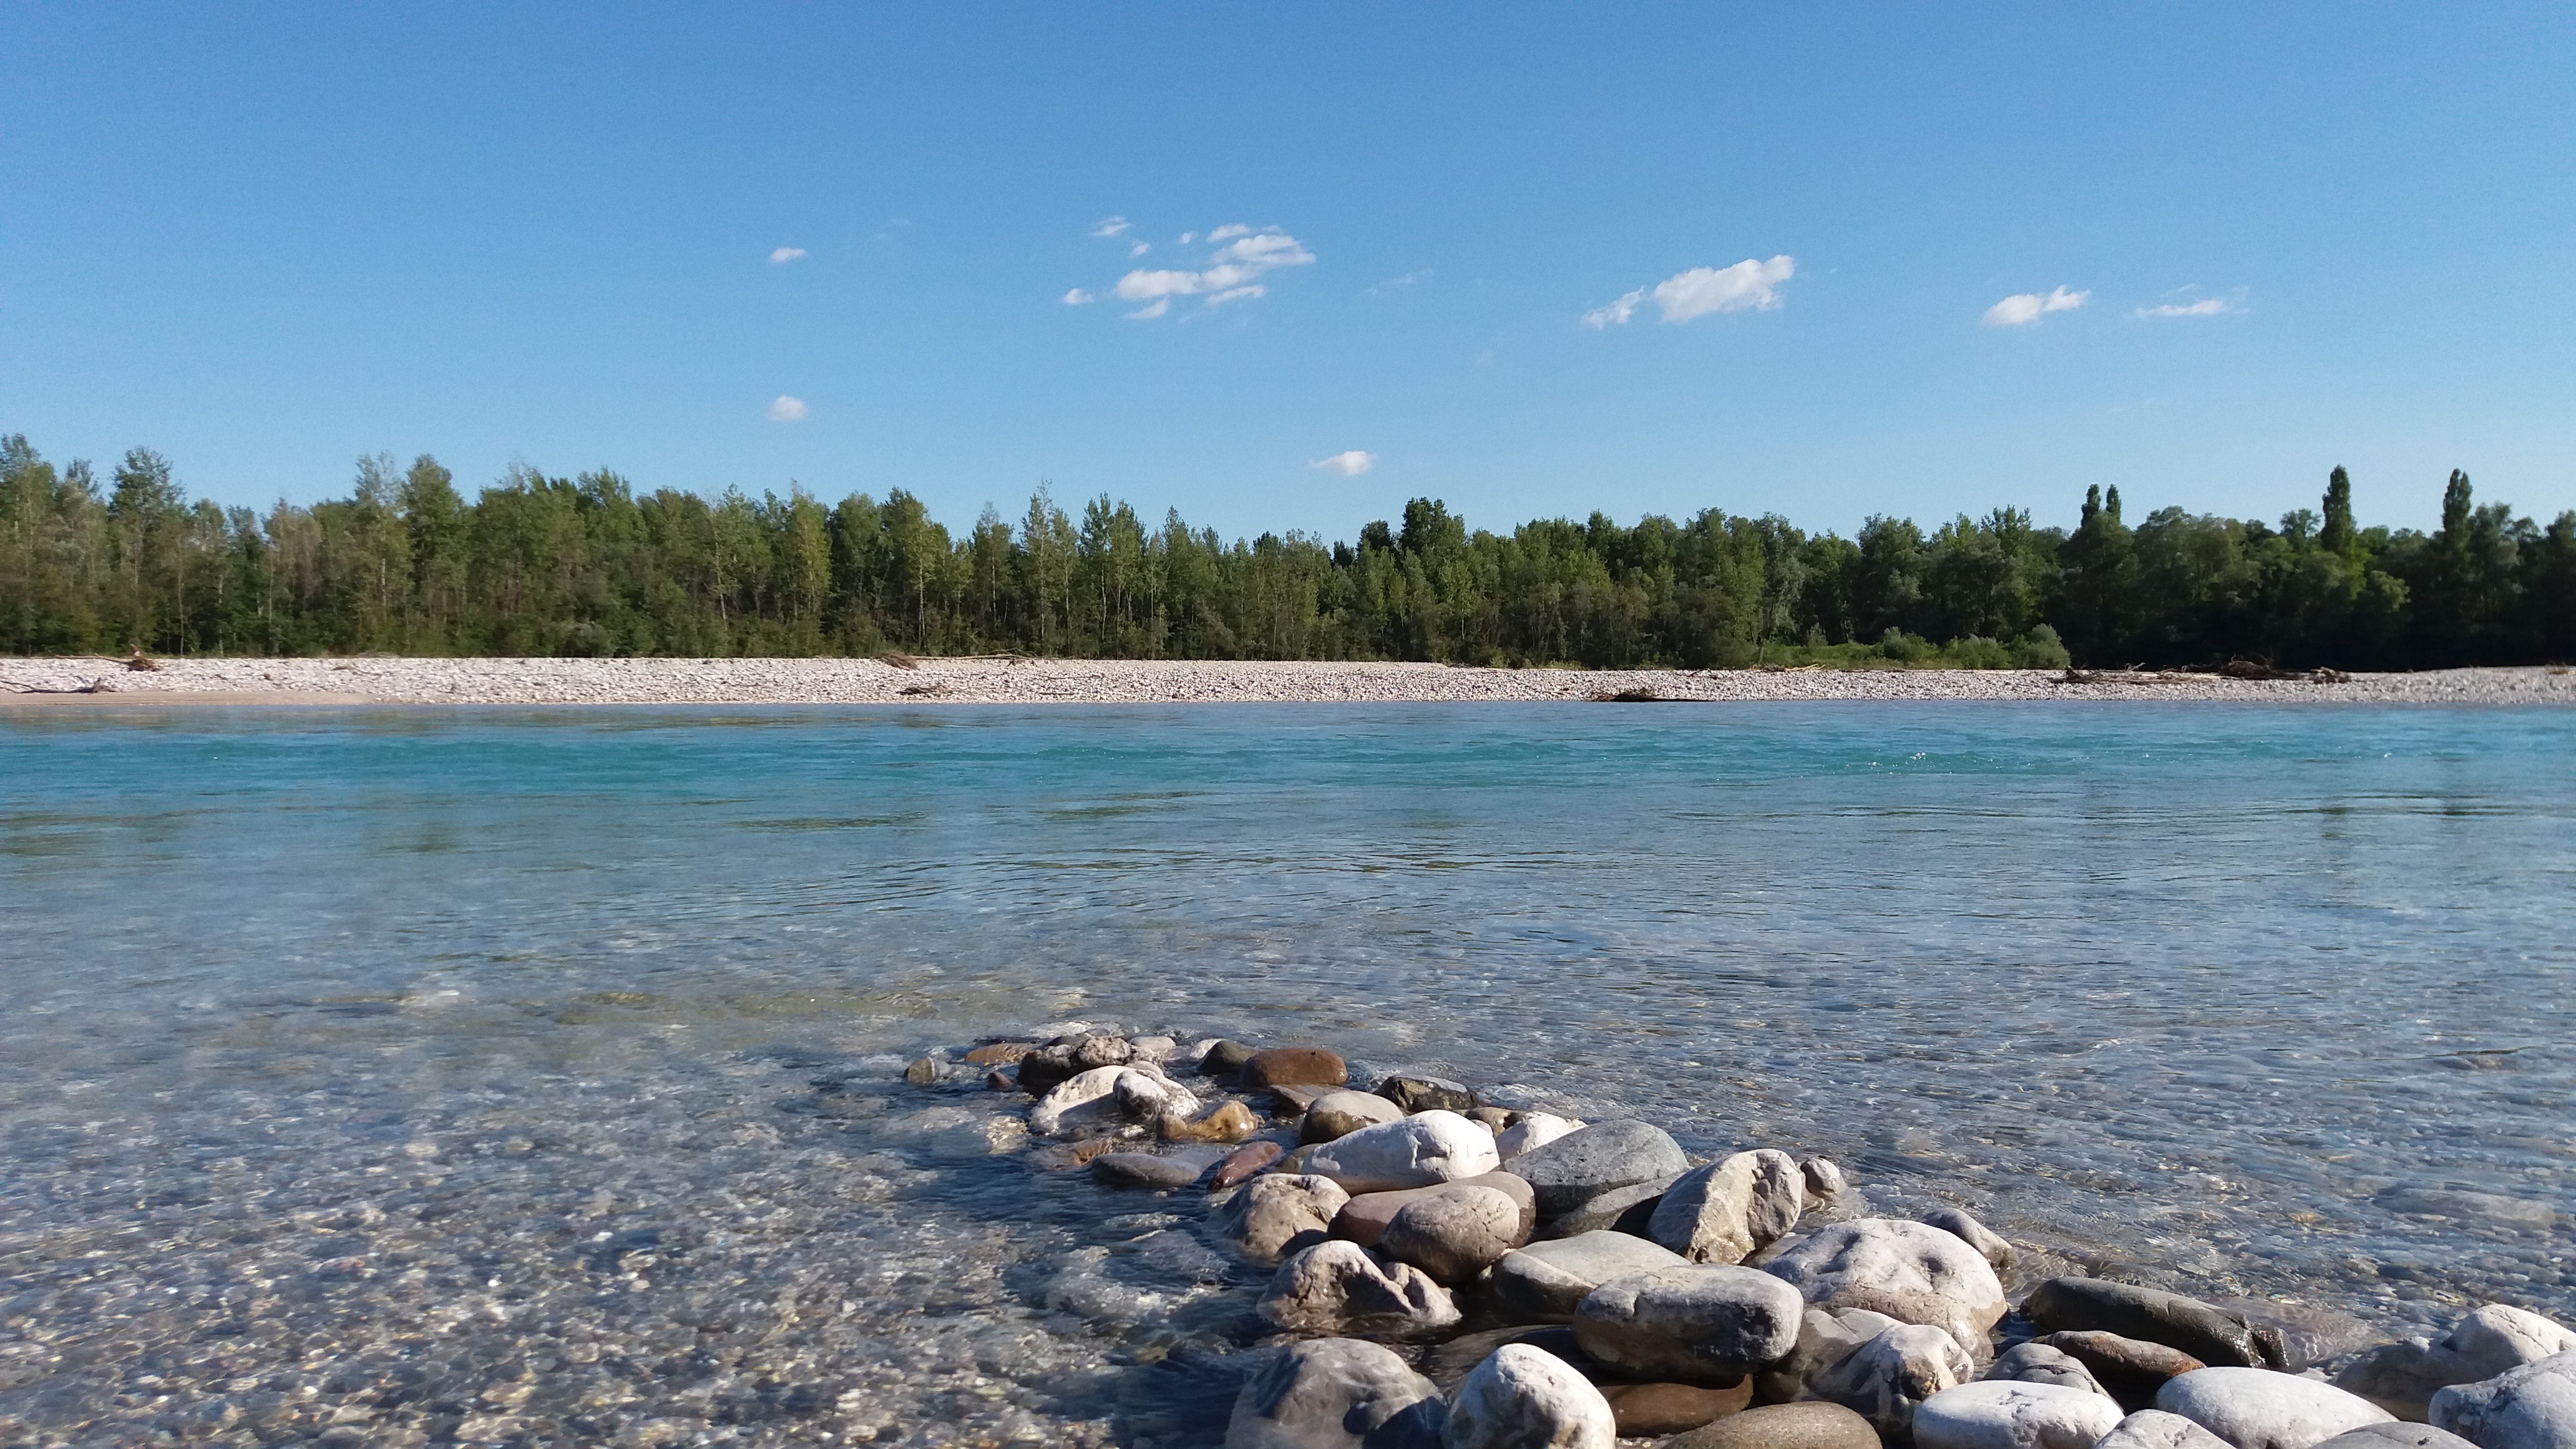
beach, sea, coast, nature, shore, lake, stone, cove, inlet, lagoon, bay, reservoir, body of water, stones, sassi, river tagliamento, cimano